Aminu Tambuwal

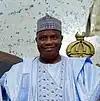

Aminu Waziri Tambuwal (born 10 January 1966) is a Nigerian lawyer and politician who has served as Senator for Sokoto South since 2023. He served as the governor of Sokoto State from 2015 to 2023. He is a member of the Peoples Democratic Party, and served as the 12th Speaker of the House of Representatives of Nigeria from 2011 to 2015.